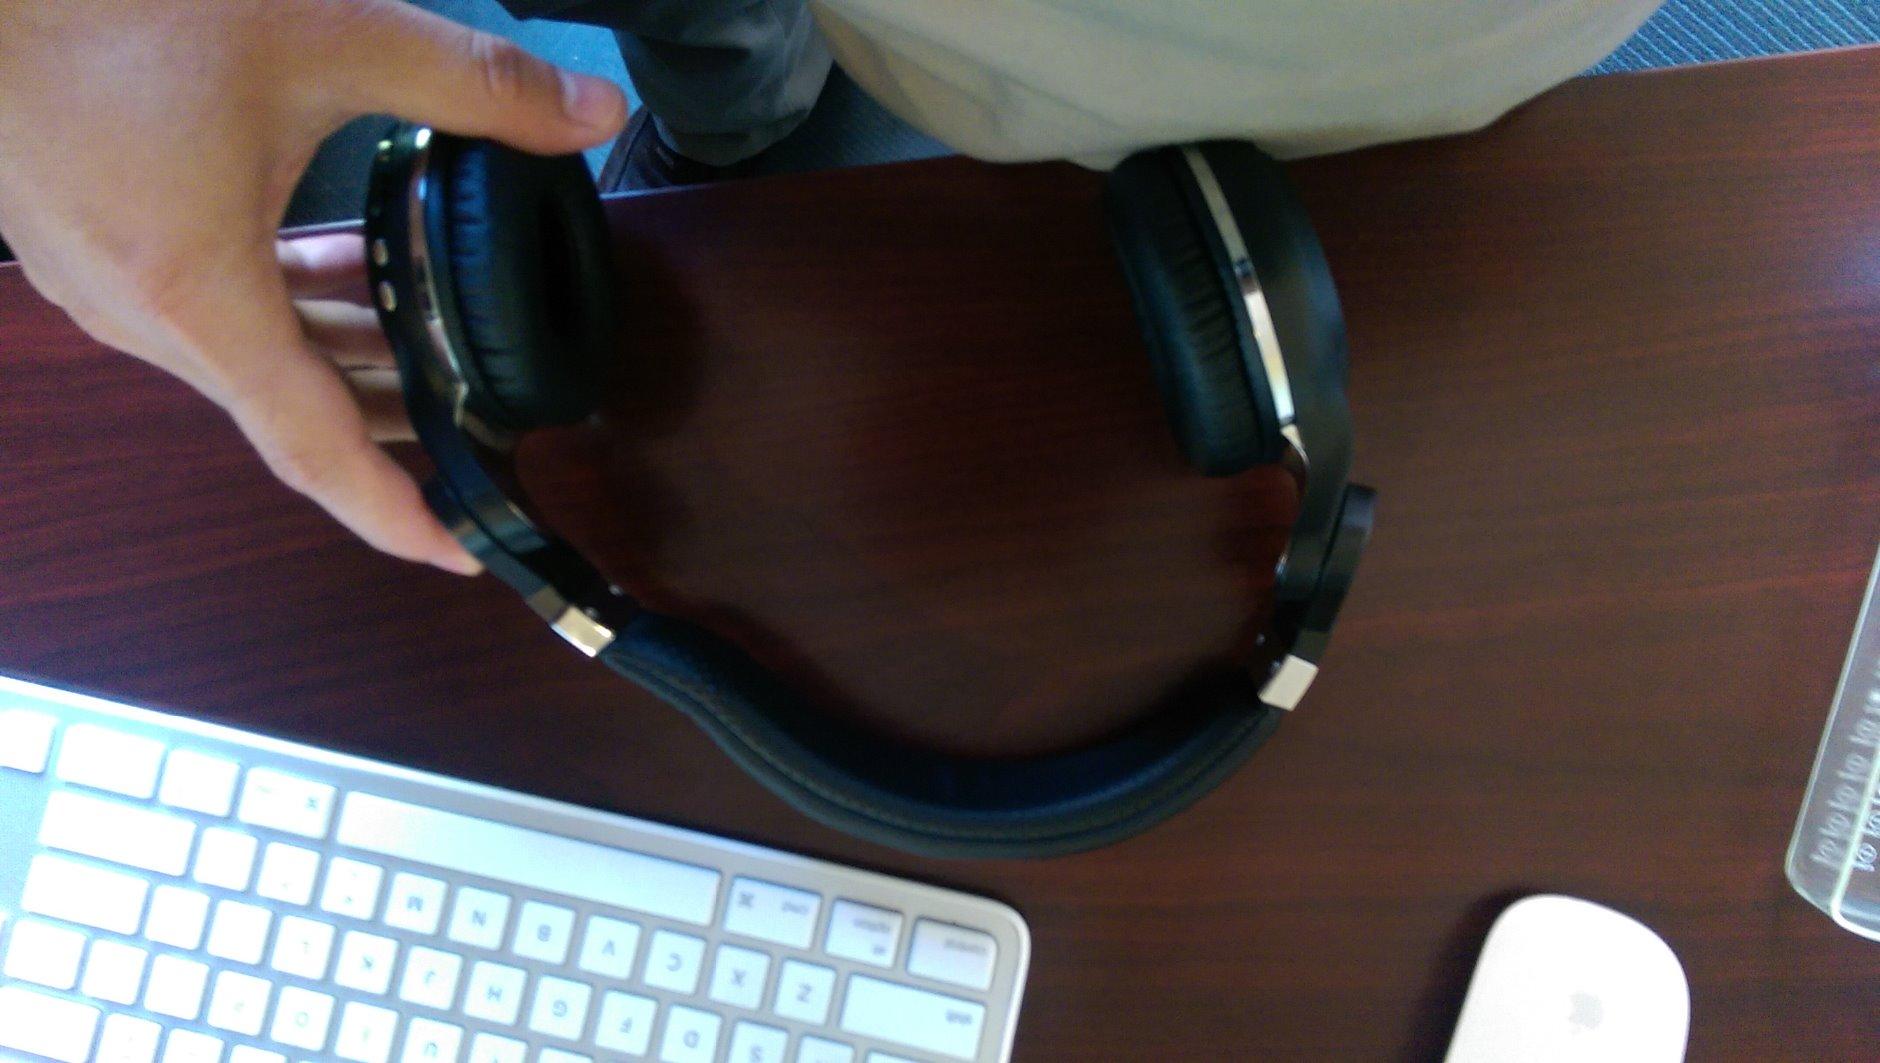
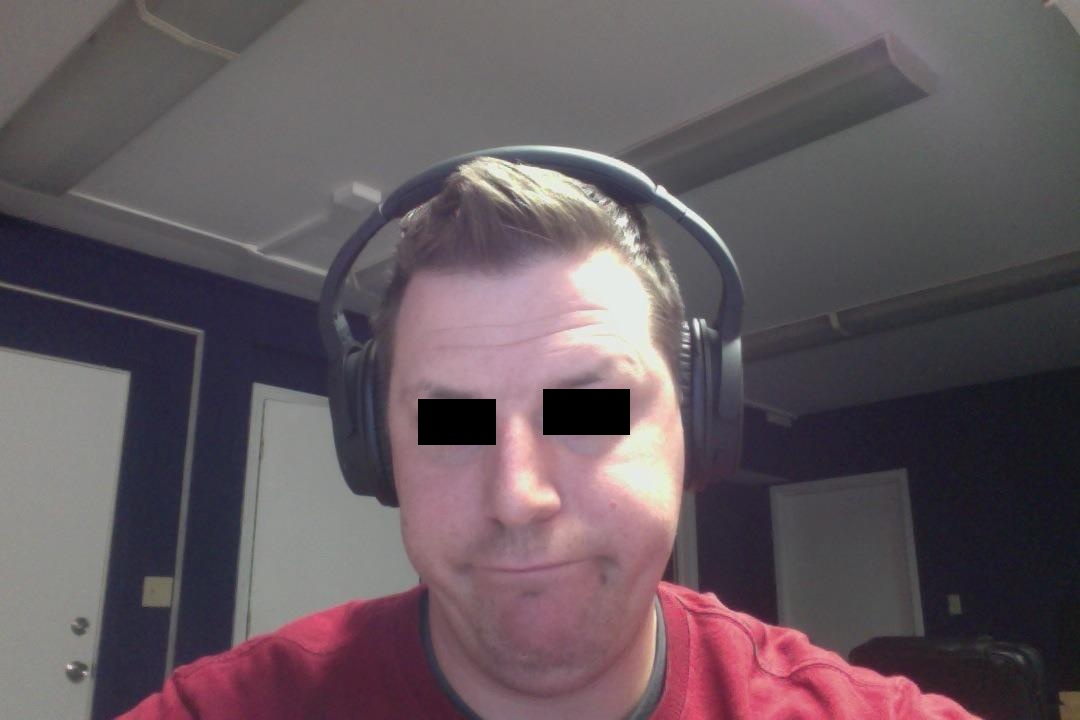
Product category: headphones
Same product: no